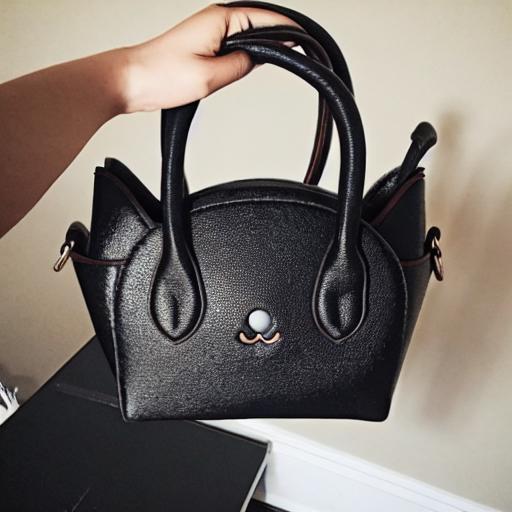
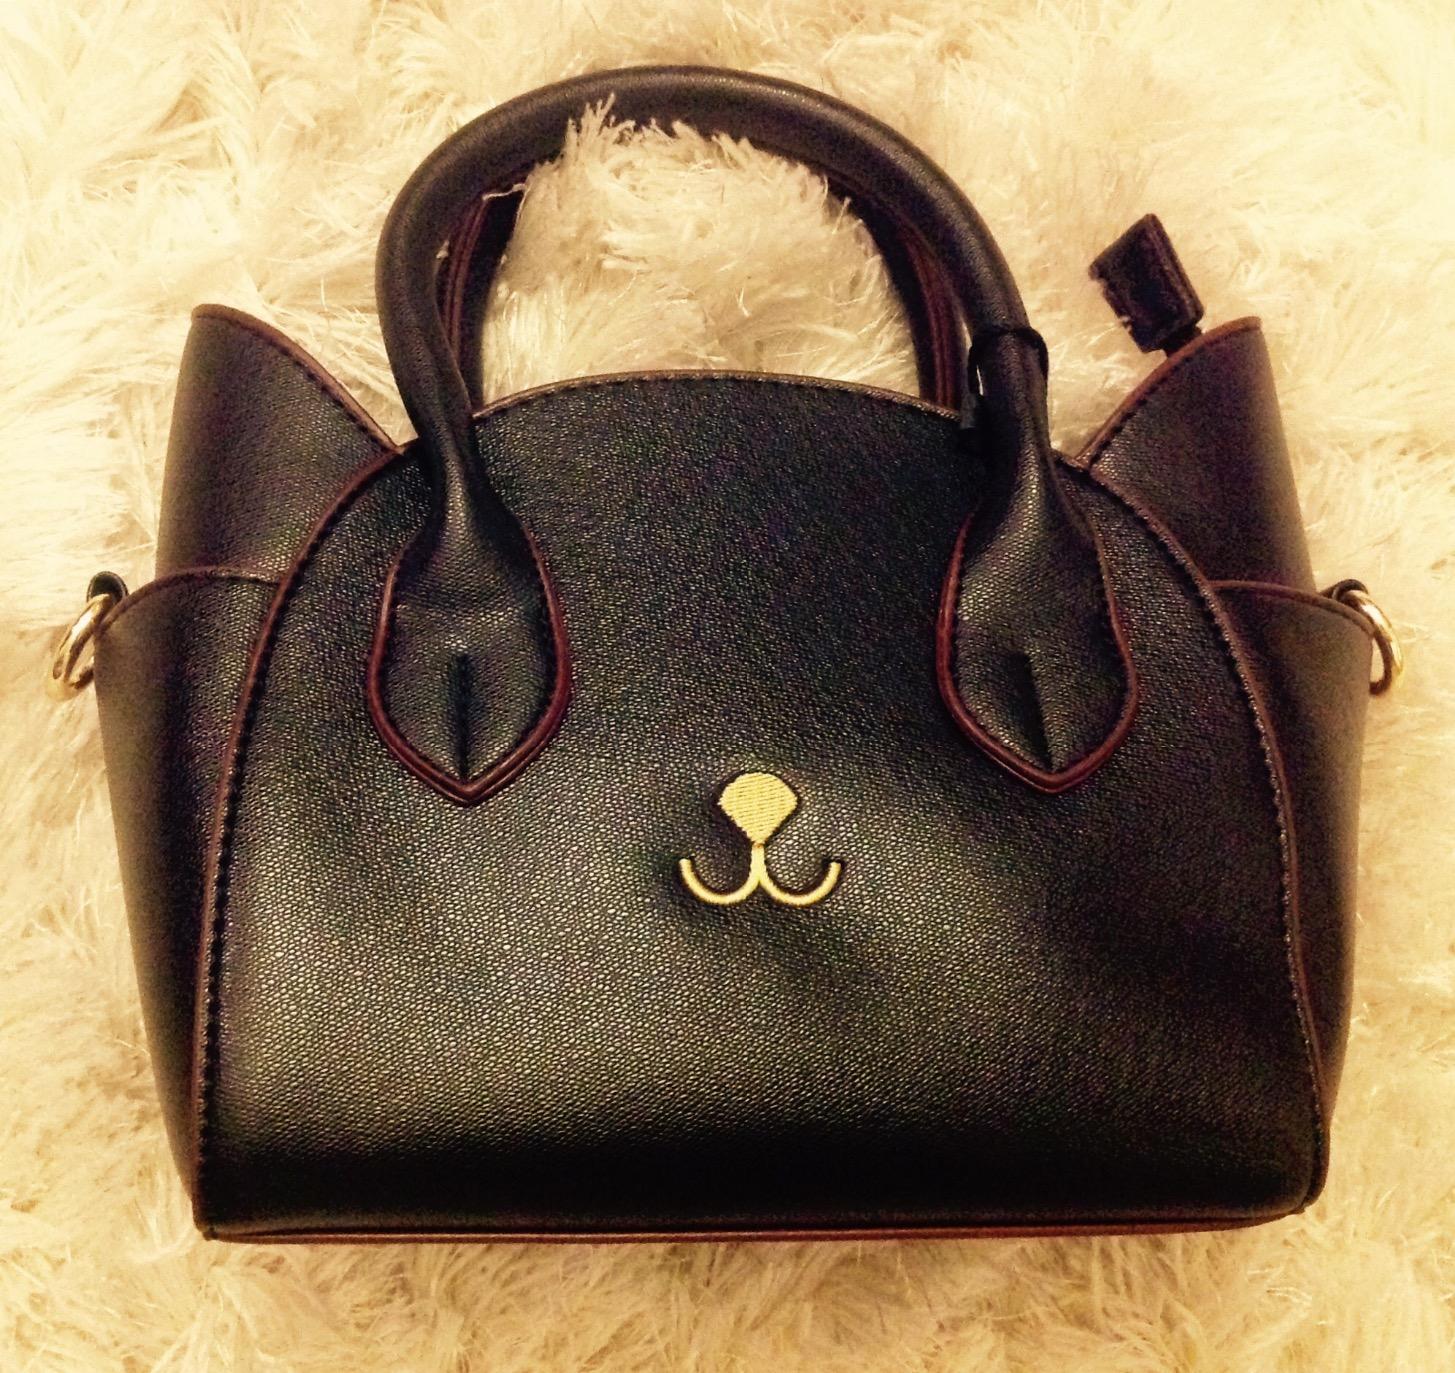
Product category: accessories_handbag
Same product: no